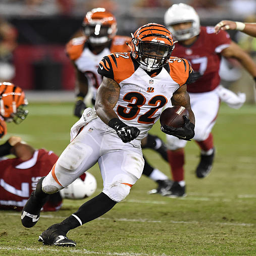
# runs during the preseason game against sports team .